F. Gwendolen Rees

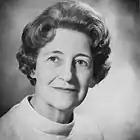
Florence Gwendolen Rees

Florence Gwendolen Rees, (Gwendolen" or Gwen"') FRS (3 July 1906 – 4 October 1994) was a Welsh zoologist and parasitologist. She was the first Welsh woman to become a fellow of the Royal Society. By the time she was 80 years old, she had published 68 papers.